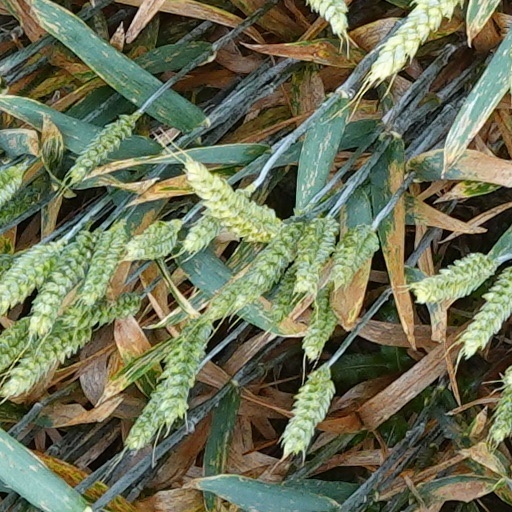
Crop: wheat